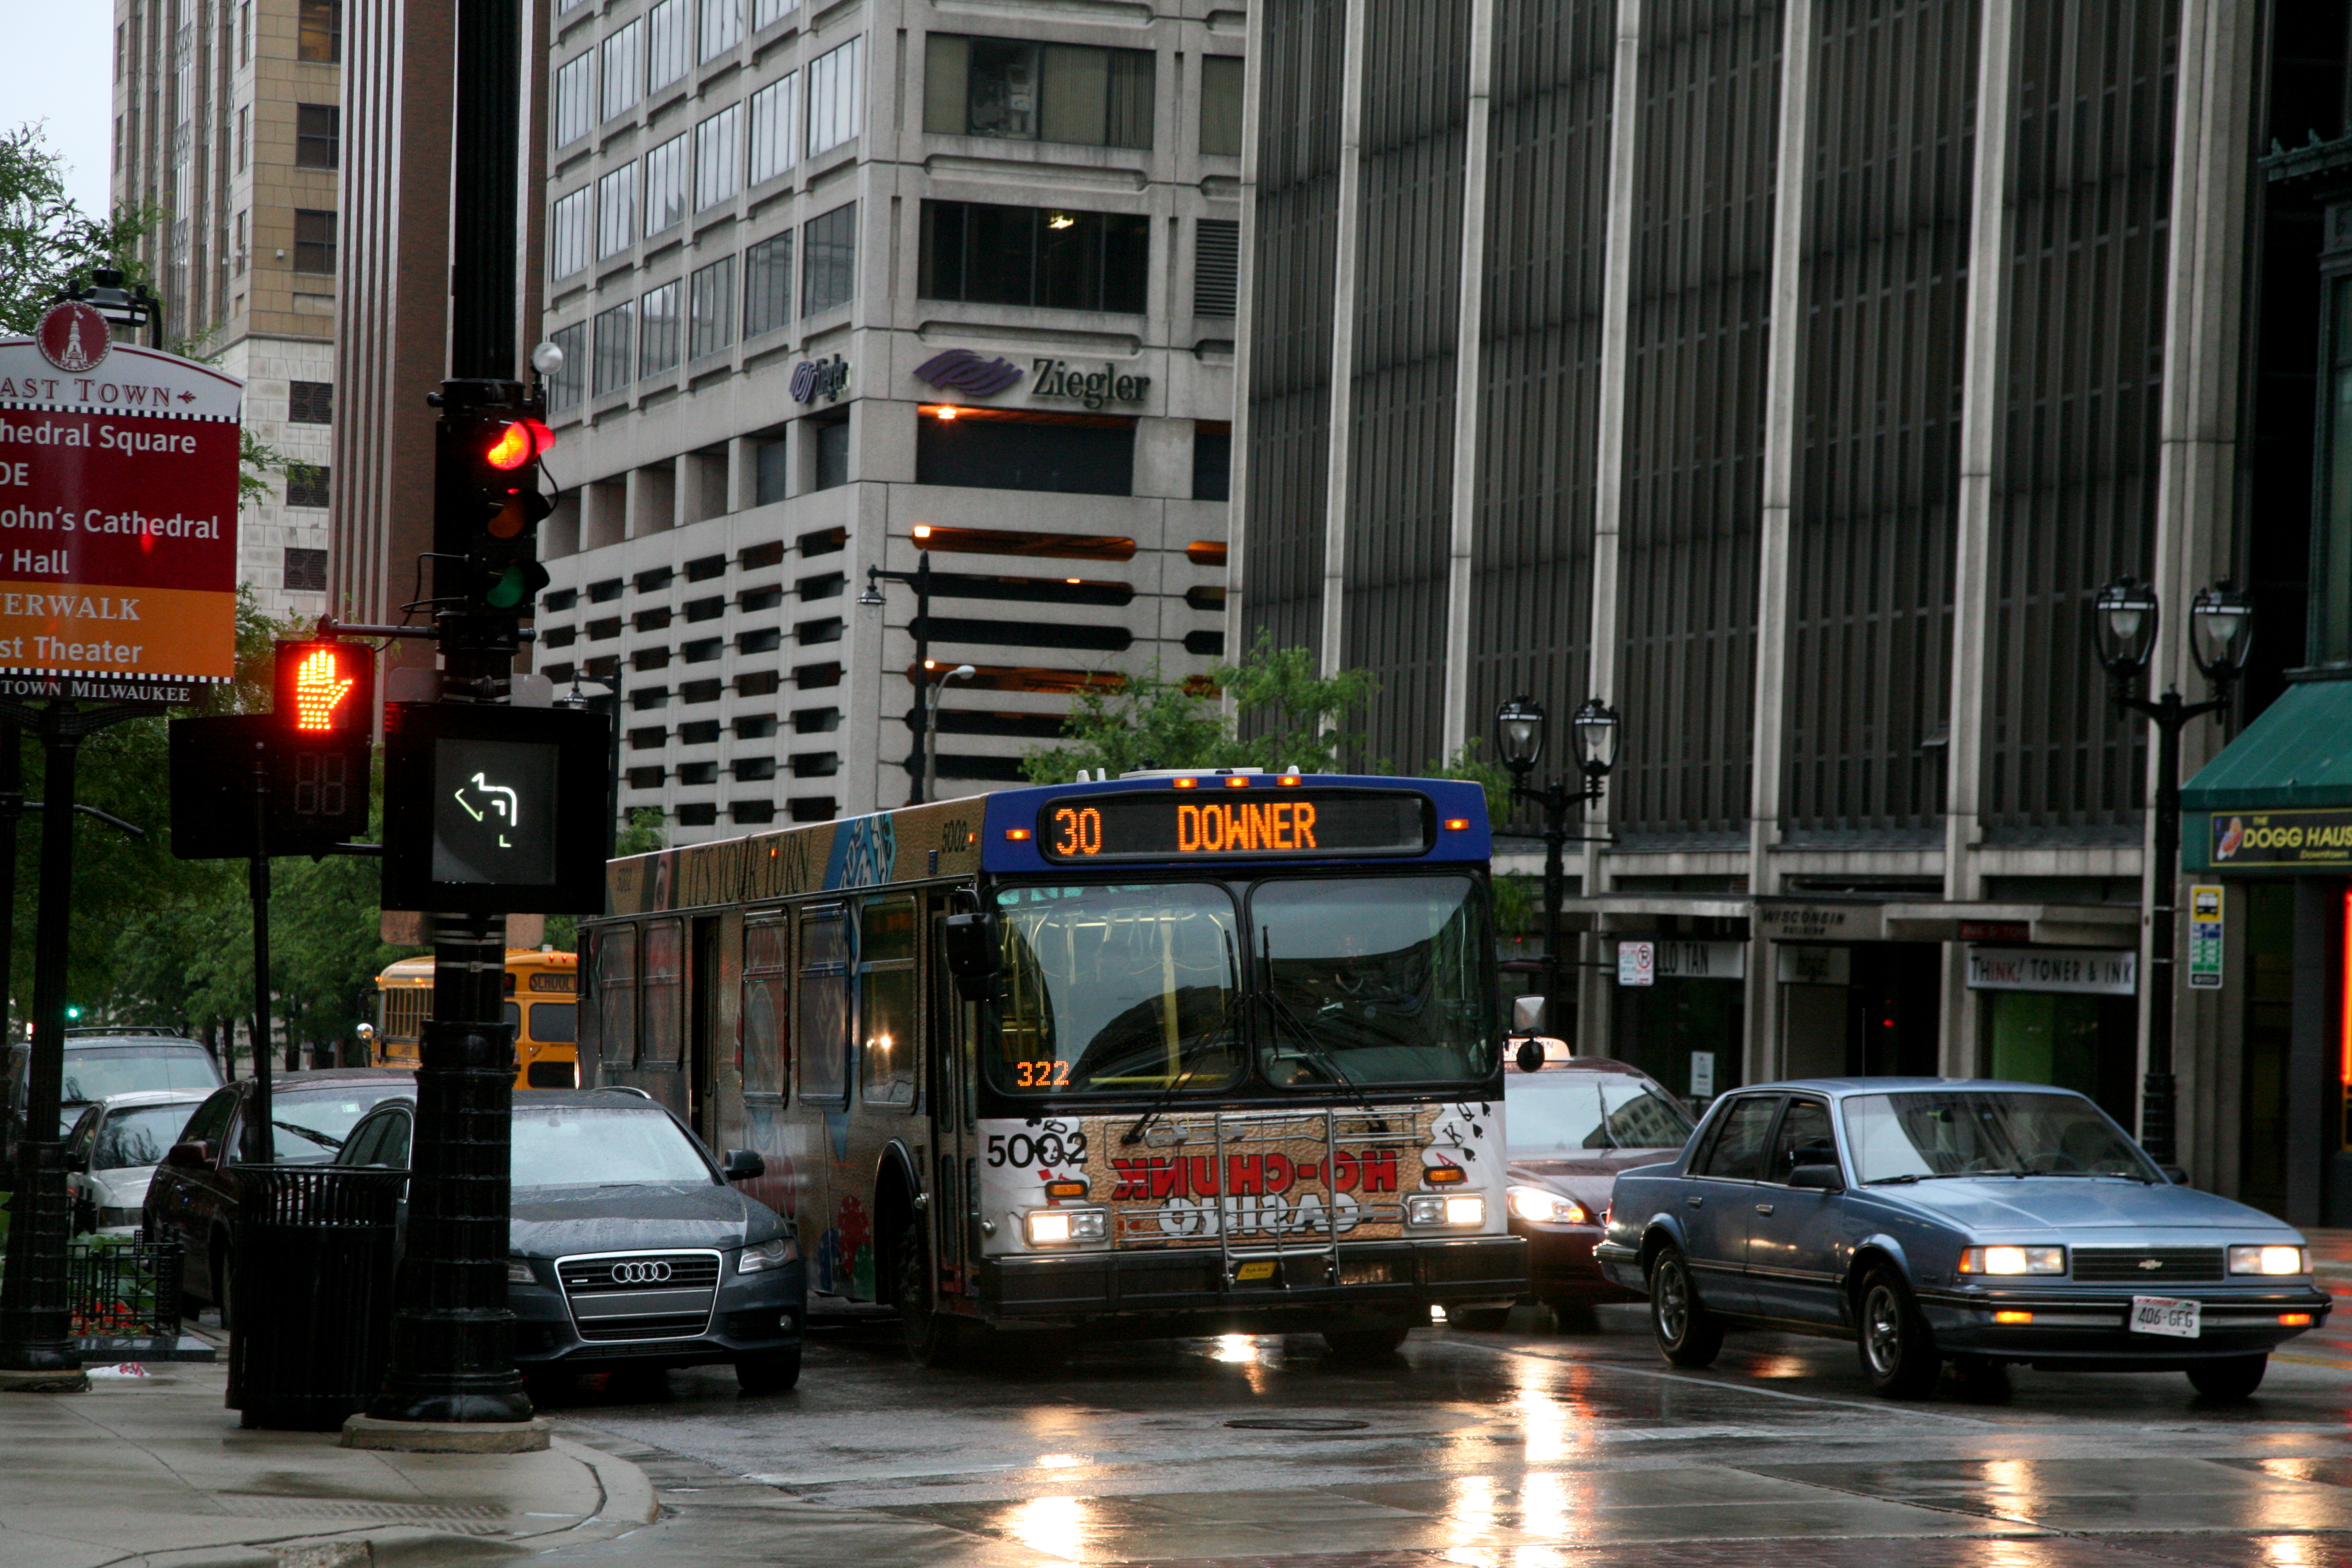
pedestrian, road, traffic, street, rain, city, cityscape, downtown, transport, vehicle, lane, lighting, public transport, bus, pluie, wisconsin, milwaukee, urban area, metropolitan area, traffic congestion